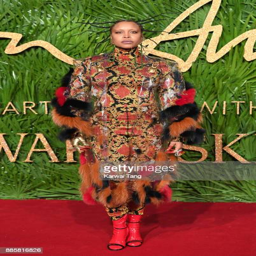
neo soul artist attends awards in partnership with manufacturing